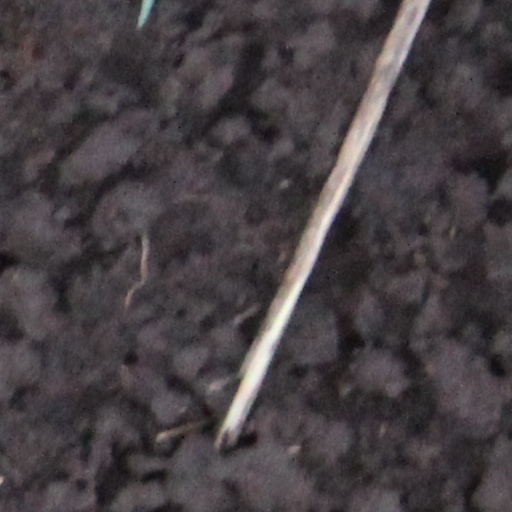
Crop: wheat